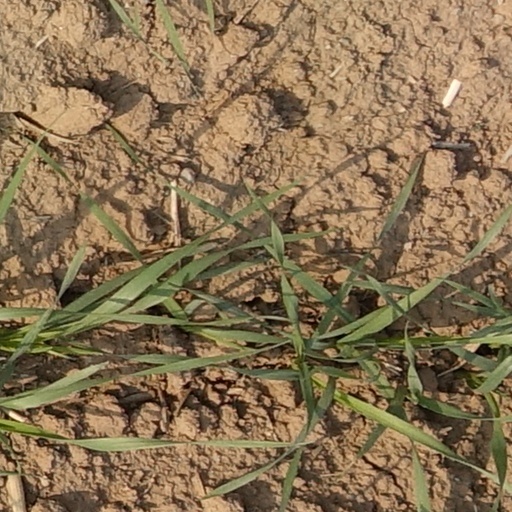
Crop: wheat